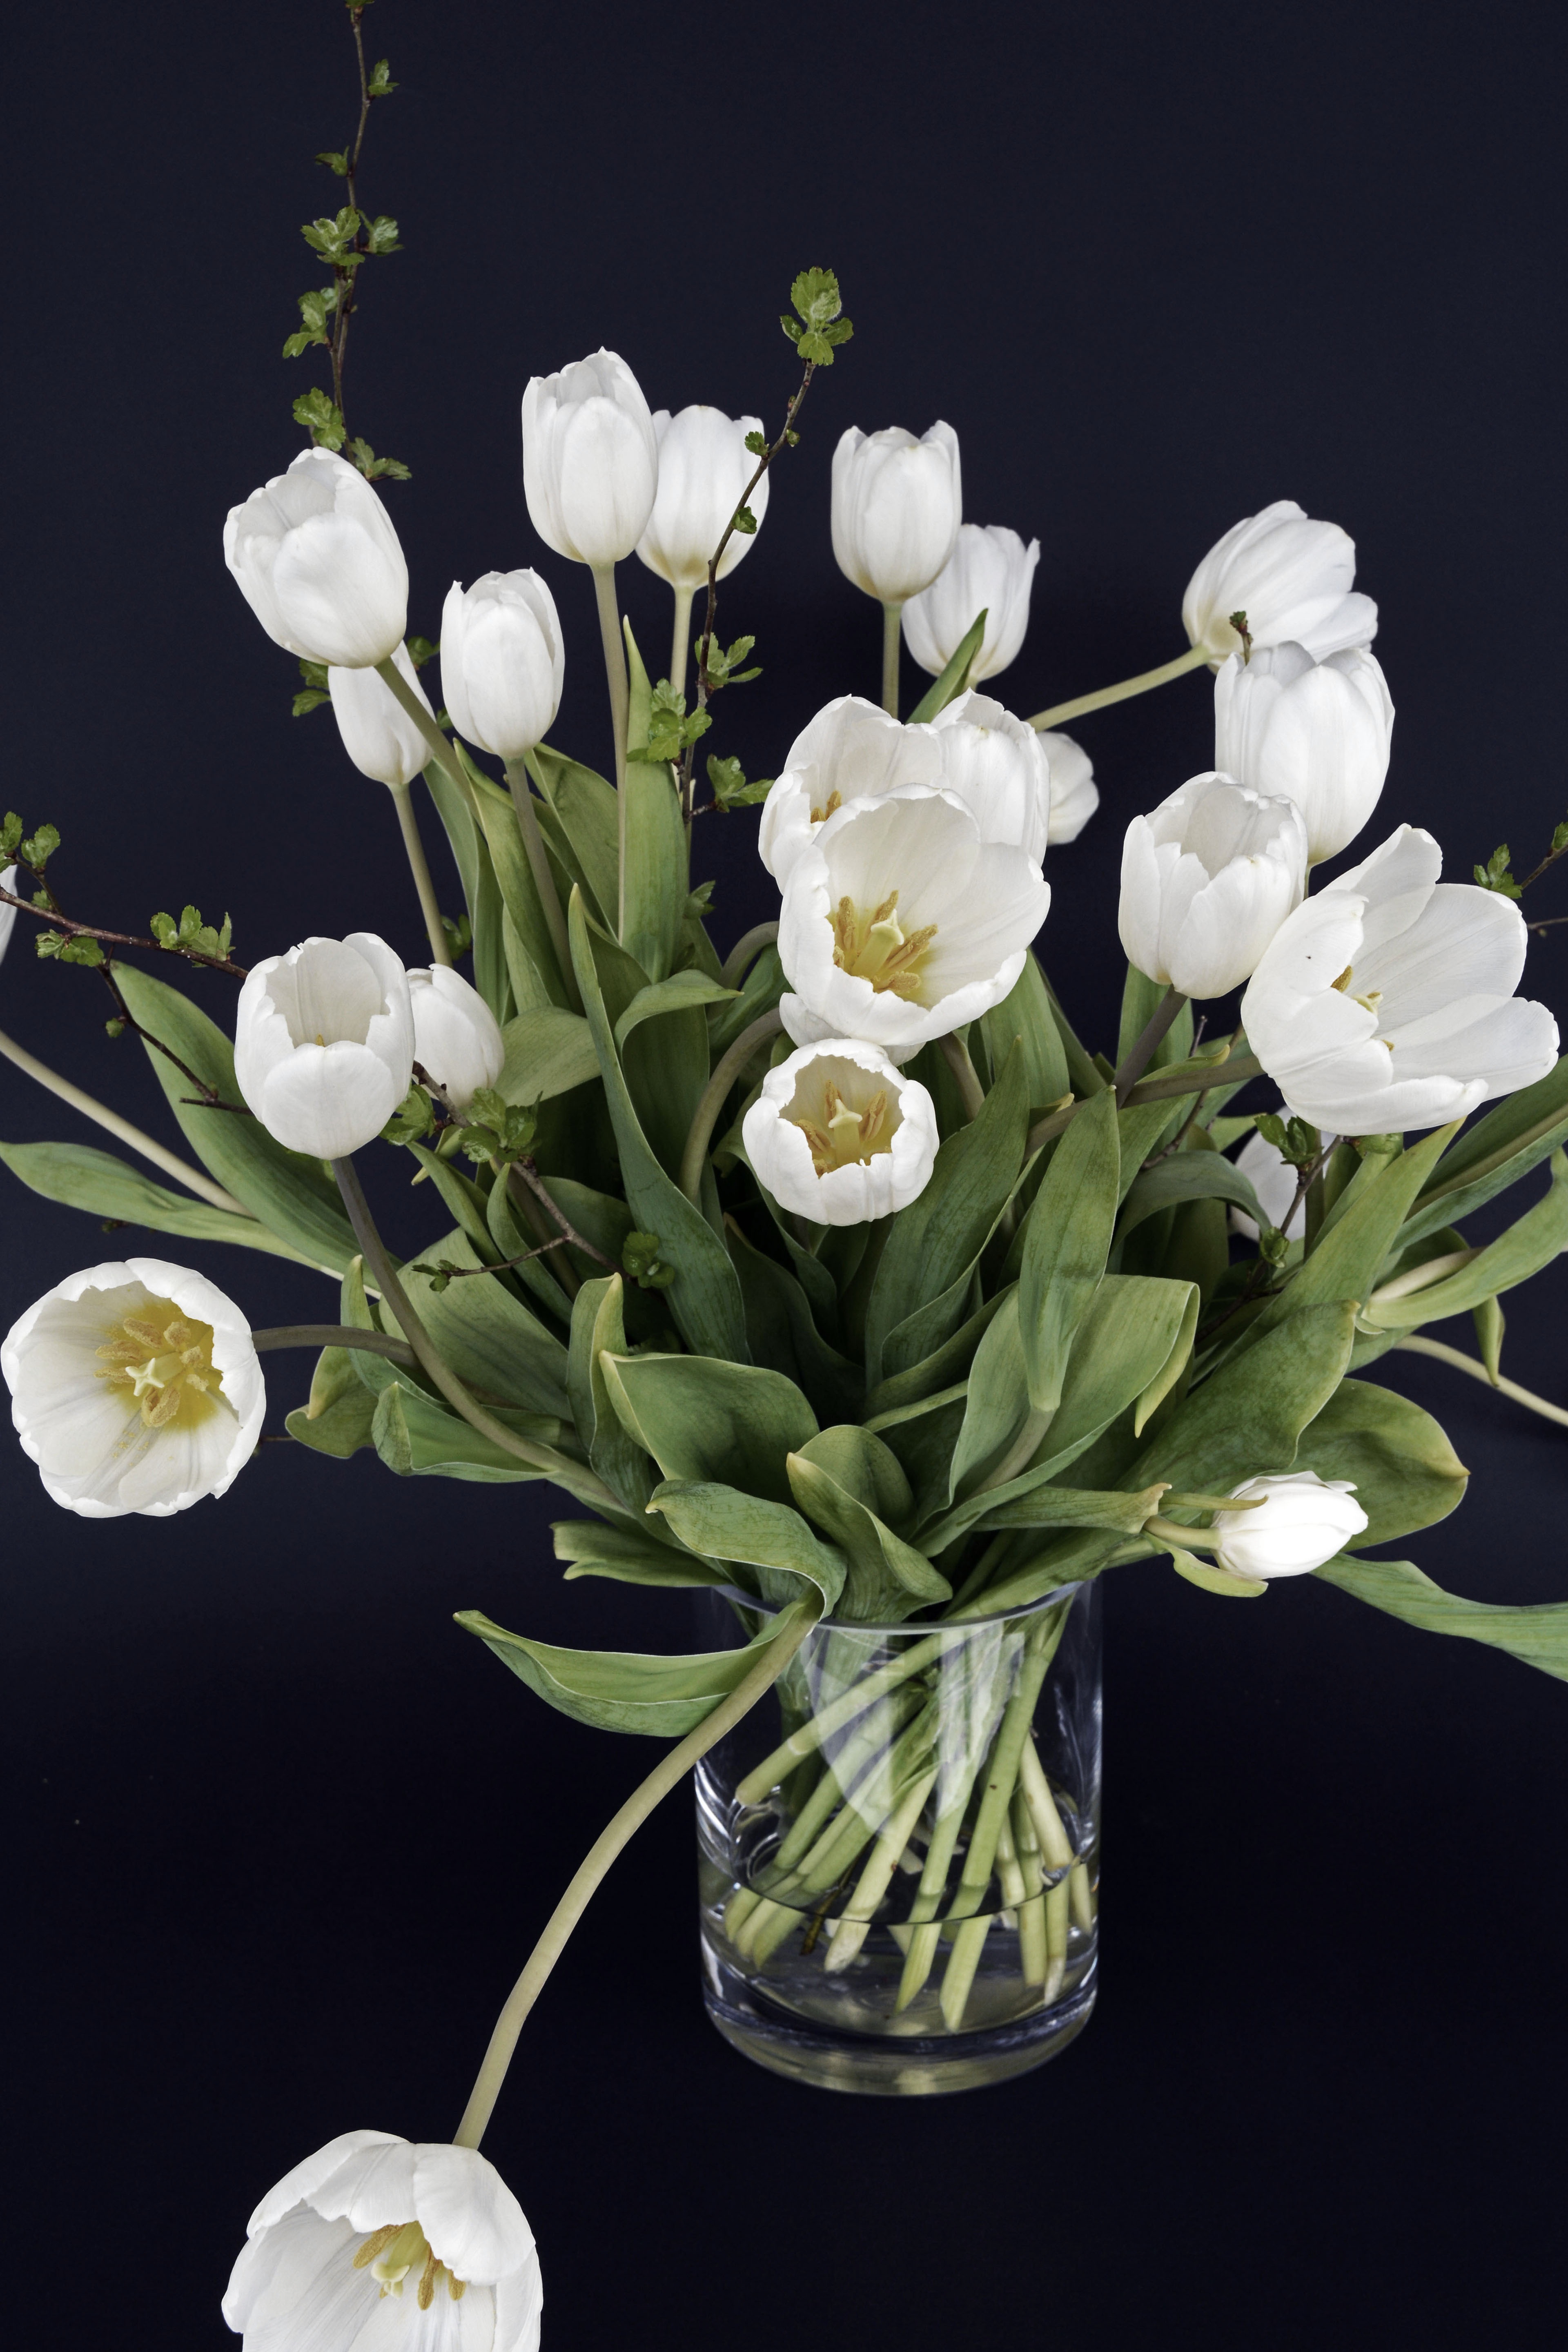
nature, blossom, plant, white, flower, bouquet, vase, spring, green, botany, colorful, yellow, flora, orchid, flowers, cheerful, background, tulips, lily, bouquet of flowers, floristry, spring flowers, image editing, spring awakening, fr hlingsanfang, flowering plant, flower bouquet, cut flowers, floral design, tulip flower, dendrobium, land plant, moth orchid, flower arranging